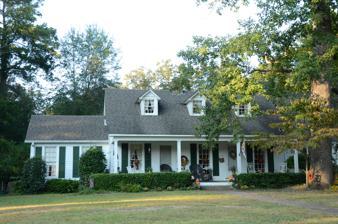
Building: Oakland Farm
Country: United States of America
Year built: 1886
Historic house in Arkansas, United States United States historic place Oakland Farm U.S. National Register of Historic Places Location in Arkansas Show map of Arkansas Location in United States Show map of the United States Nearest city Camden, Arkansas Coordinates 33°32′32″N 92°50′50″W / 33.54222°N 92.84722°W / 33.54222; -92.84722 Area less than one acre Built 1886 ( 1886 ) NRHP reference No. 78003062 Added to NRHP March 24, 1978 Oakland Farm is a historic farmhouse at the northern end of Oakland Street in Camden, Arkansas .  The 1 + 1 ⁄ 2 -story cypress house was built in 1886, and stands on one of the largest (96-acre (39 ha)) and most prominent estates in Camden.  The house was built by William Frank Tate, descendant of Ouachita County's first English settler, John Tate, and remains in the Tate family.  It has a T shape, with a main block and a series of additions which give it that shape.  A veranda supported by Doric columns spans the width of the main facade. The house, and a small parcel of land surrounding it, was listed on the National Register of Historic Places in 1978. The larger farm property also includes the listed Tate's Barn . See also National Register of Historic Places listings in Ouachita County, Arkansas References